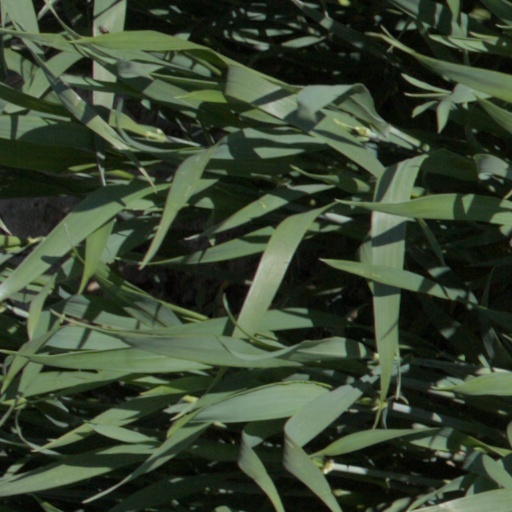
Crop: wheat